Jawani Diwani: A Youthful Joyride

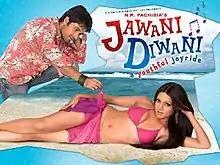

Jawani Diwani is a 2006 Indian Hindi-language adult comedy film directed by Manish Sharma starring Emraan Hashmi, Celina Jaitly, Hrishitaa Bhatt, Tiku Talsania and Mahesh Manjrekar.